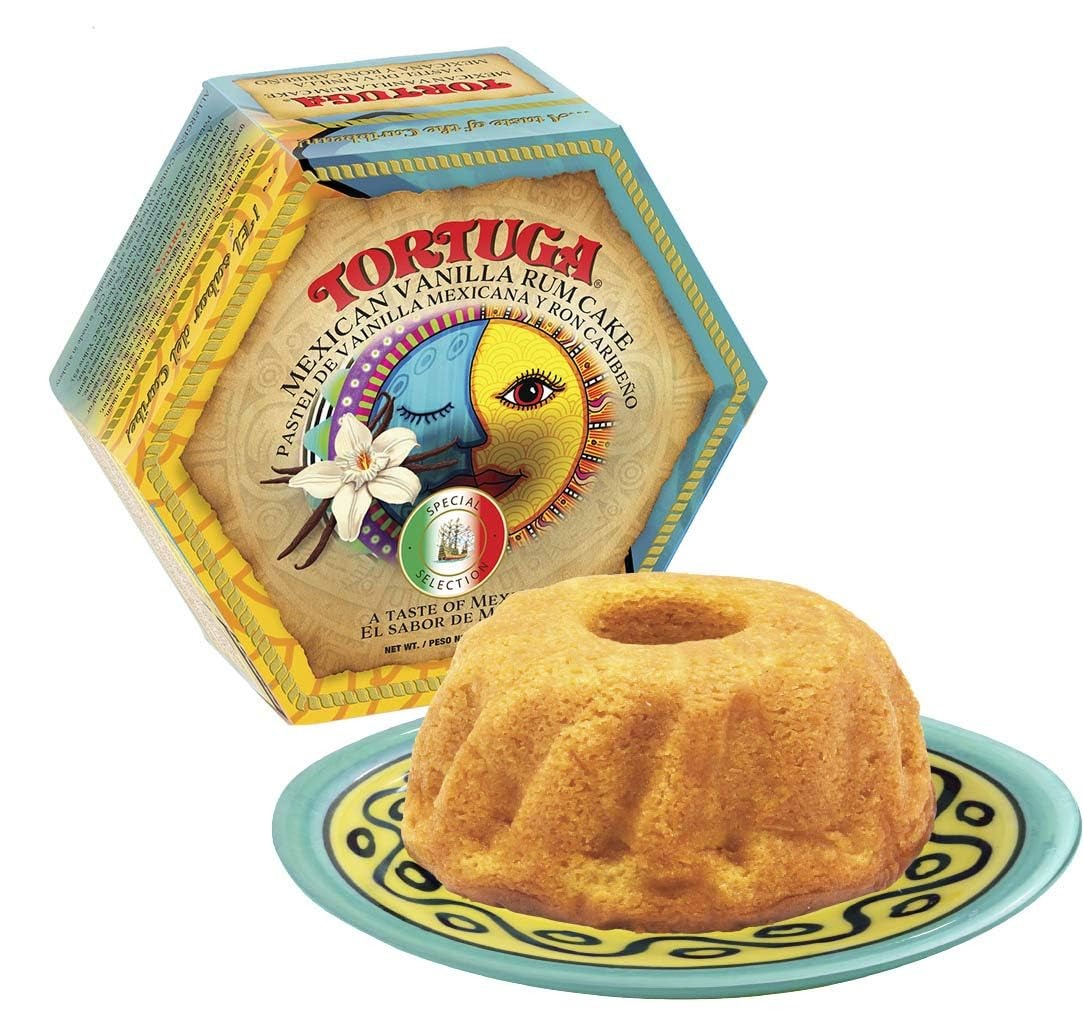
Item Name: TORTUGA Mexican Rum Cake vanilla, 16 Ounce
Bullet Point 1: TORTUGA CARIBBEAN MEXICAN VANILLA RUM CAKE: Whether you’re looking for personalized gourmet gifts for the rum cake lovers in your life or you’re just looking for delicious gourmet cake, this will sure be a hit!
Bullet Point 2: QUALITY: This is one of the best superior quality gourmet gift cakes on the market today and probably the last rum cake you will need to ever try! Just check our reviews.
Bullet Point 3: FINEST INGREDIENTS: We use only the finest high-quality ingredients, fresh walnuts, including our specially blended oak barrel aged 5 year old Tortuga gold rum that is applied by hand.
Bullet Point 4: ALWAYS FRESH: This original gourmet cake is baked fresh every day in the Cayman Islands, then its vacuum sealed to lock in the delicious freshness.
Bullet Point 5: Allergen information: gluten
Value: 16.0
Unit: Ounce

Price: 35.97